Archery at the 2022 Mediterranean Games

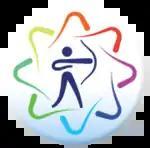

The Archery event at the 2022 Mediterranean Games was held in Oran, Algeria, from 29 June to 1 July 2022.